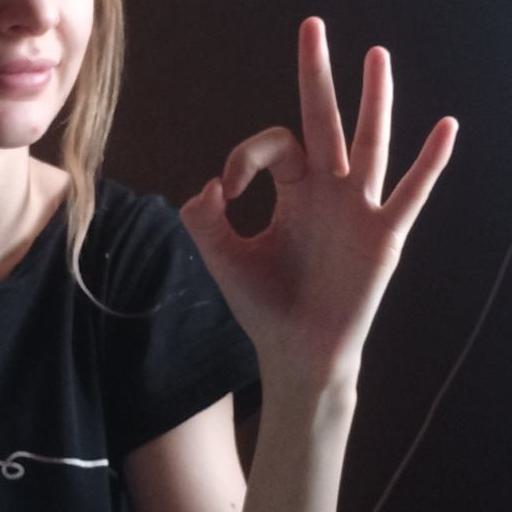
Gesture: ok